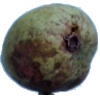
Label: Pear Stone 1